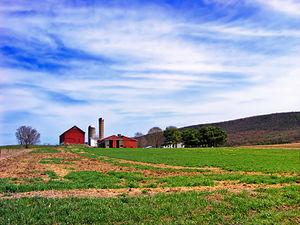
Greene Township est un township, situé au sud-est du comté de Clinton, aux États-Unis. En 2010, il comptait une population de 1 695 habitants.